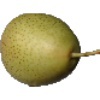
Label: Pear 1